Atsuta Station

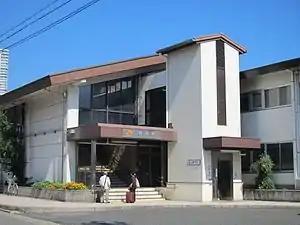
Atsuta Station in October 2012

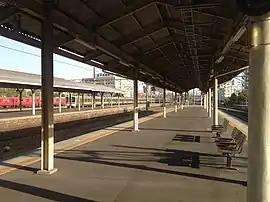
Platform

is a railway station in Atsuta-ku, Nagoya, Japan, operated by Central Japan Railway Company (JR Tōkai). Atsuta Station is served by the Tōkaidō Main Line, and is located 360.8 kilometers from the starting point of the line at Tokyo Station.